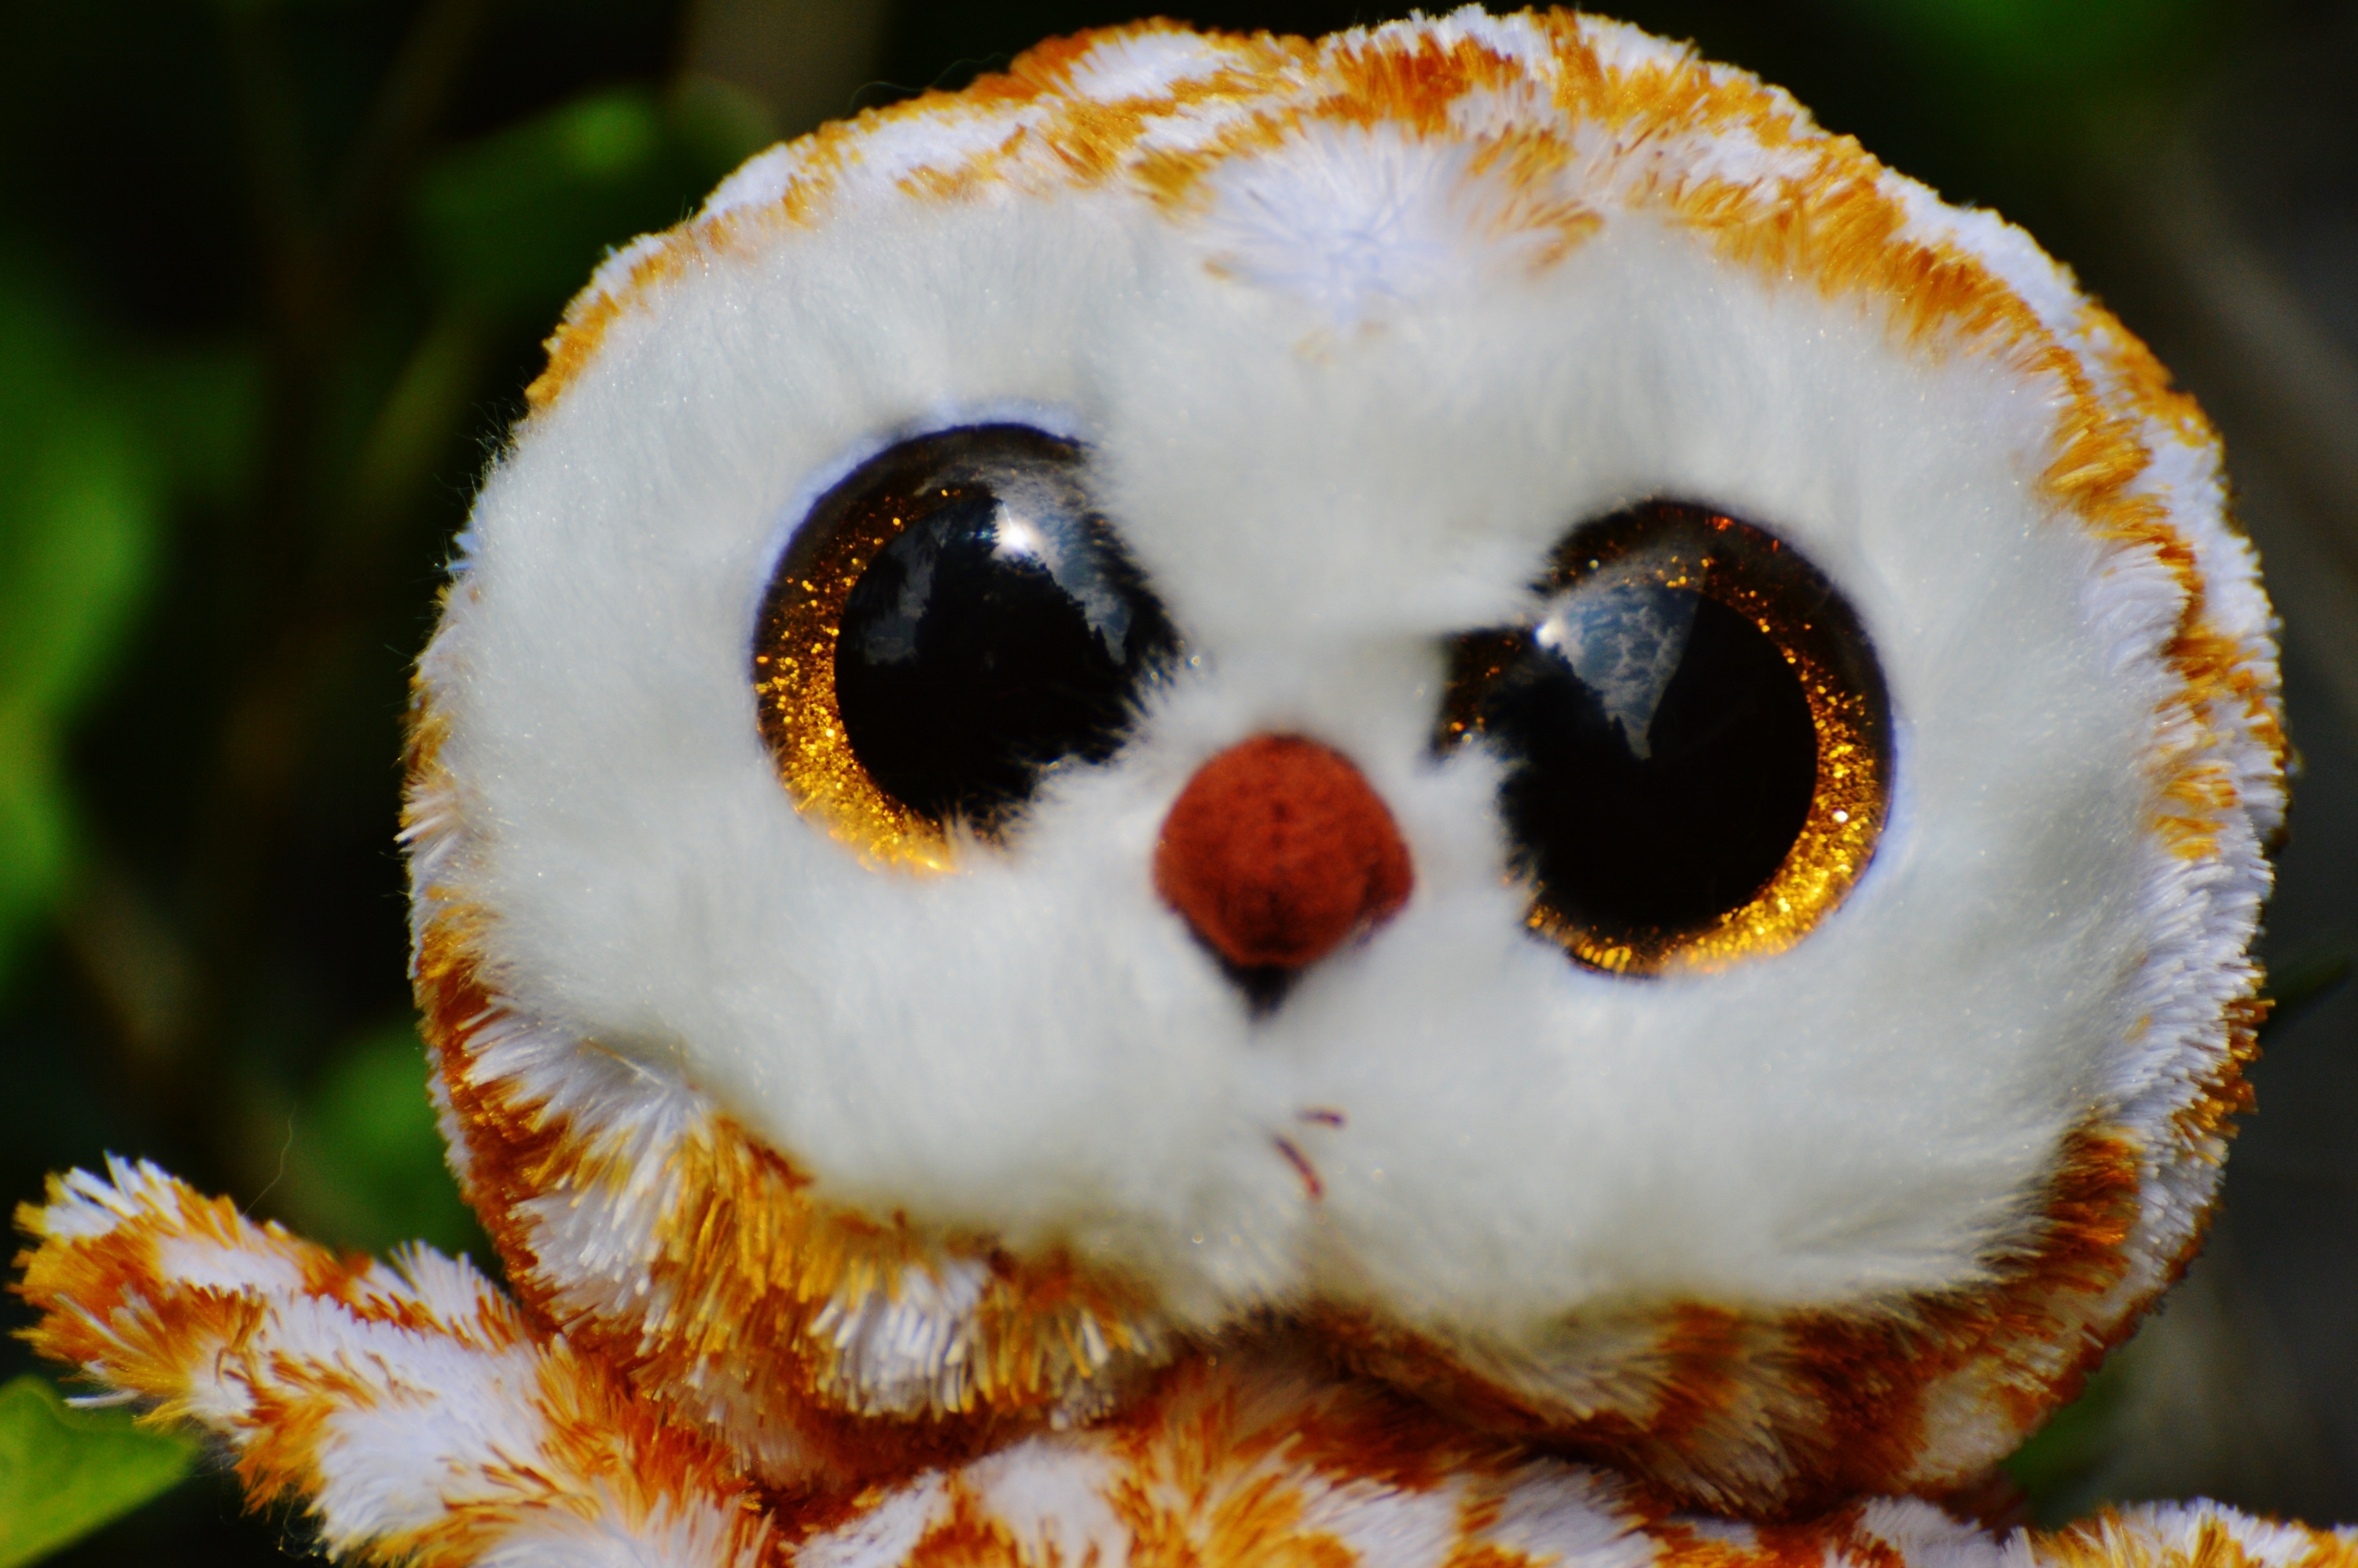
bird, sweet, flower, cute, owl, feather, bird of prey, close up, stuffed animal, macro photography, soft toy, barn owl, glitter eyes